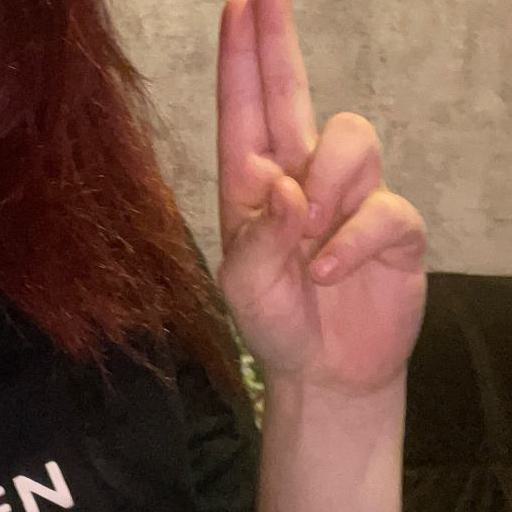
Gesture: two_up